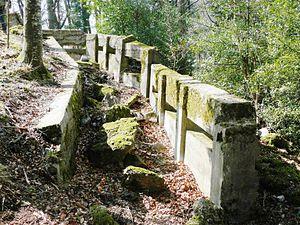
Sainte-Marie-aux-Mines est une commune du département du Haut-Rhin qui doit à son sous-sol une grande partie de son histoire, marquée par des siècles d'exploitation minière. Lieu d'immigration et de refuge, elle joue un rôle dans l'histoire du protestantisme - elle est en particulier, en 1693, le lieu du schisme amish. Elle fut par ailleurs une importante ville industrielle florissante, troisième ville du Haut-Rhin par le nombre d'habitants jusqu'au milieu du XIXᵉ siècle.